Hestock

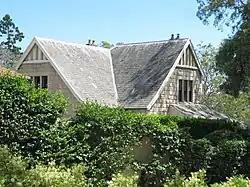

Hestock is a heritage-listed residence located at 14 Crescent Street, Hunters Hill in the Municipality of Hunter's Hill local government area in New South Wales, Australia. It was designed by Walter Liberty Vernon and built during 1885. It is also known as Le Chalet. It was added to the New South Wales State Heritage Register on 2 April 1999.